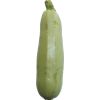
Label: Zucchini 1